Sapporo Breweries

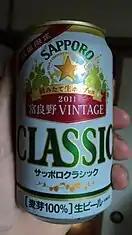
A Japan-only yearly "vintage" release

"Yebisu" is notable in that its Japanese name includes the now-obsolete kana character "we" ( or ) for the even-older "ye" reading, an anachronism in keeping with historical kana orthography. This can lead to confusion when romanized, as the "Y" is not pronounced. The Tokyo neighborhood of Ebisu was named for the beer, which was originally produced there, though its name is spelled with a conventional "e" kana instead of "we". The pronunciations of "Yebisu" and "Ebisu" are the same.